Diana and Actaeon

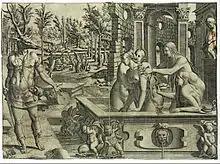
Print by Jean Mignon, "The Transformation of Actaeon", with his pursuit and death shown in the background

The origins of the "Diana and Actaeon Pas de Deux," a "divertissement" created for a 1935 version of "La Esmeralda," lie in two earlier ballet productions. The first of these was "Tsar Kandavl or Le Roi Candaule", premiered in 1868 by the Imperial Russian Ballet in Saint Petersburg. Based on a story told by Herodotus in his "Histories," this four-act ballet, choreographed by Marius Petipa to music by Cesare Pugni, included a "pas de trois" for dancers portraying Diana, the Roman goddess of the moon, the hunt, and chastity; Endymion, a beautiful shepherd, and a Satyr. This "divertissement" told of a poetic encounter in which Diana (or Selene, another name for the moon goddess) looked down upon the sleeping youth, descended to earth, kissed him, and fell in love. In a production mounted in the early twentieth century, Anna Pavlova was among those who danced Diana, and Vaslav Nijinsky appeared as the Satyr. In 1917, George Balanchine, then Balanchivadze, also danced the role of the Satyr, with Lydia Ivanova as Diana and Nicholas Efimov as Endymion.